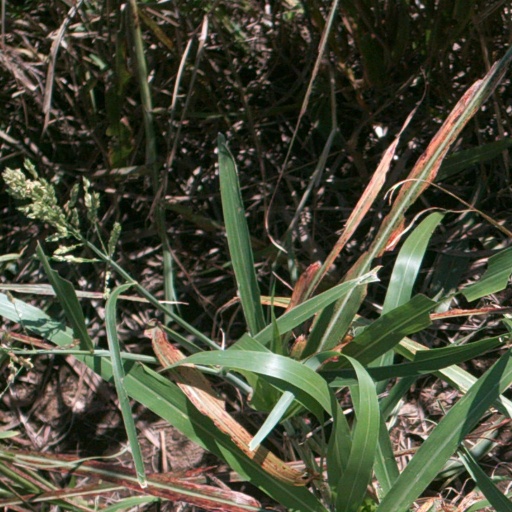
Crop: sorghum